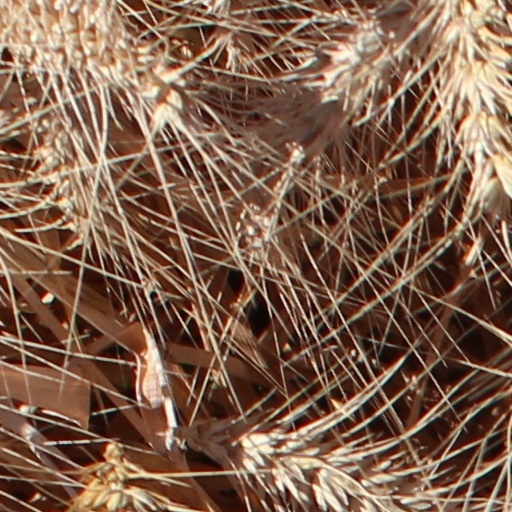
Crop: wheat